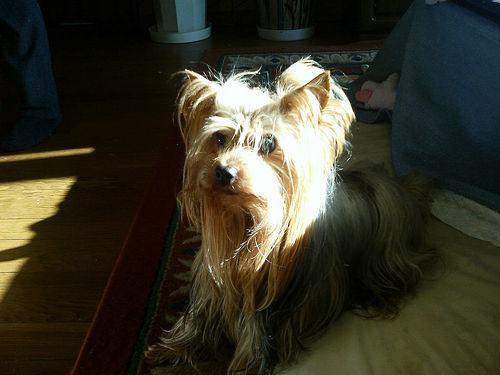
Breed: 340-n000120-Yorkshire_terrier